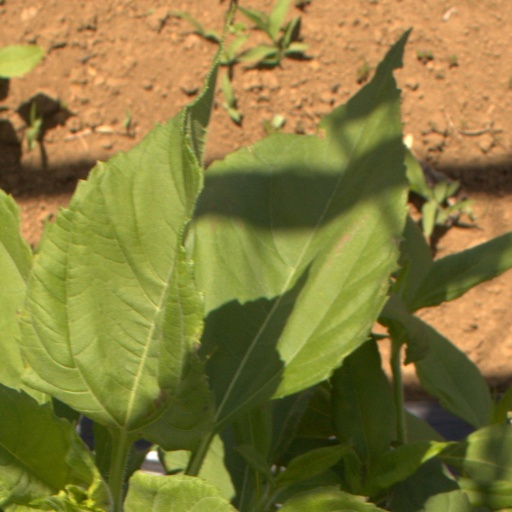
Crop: Jerusalem artichoke